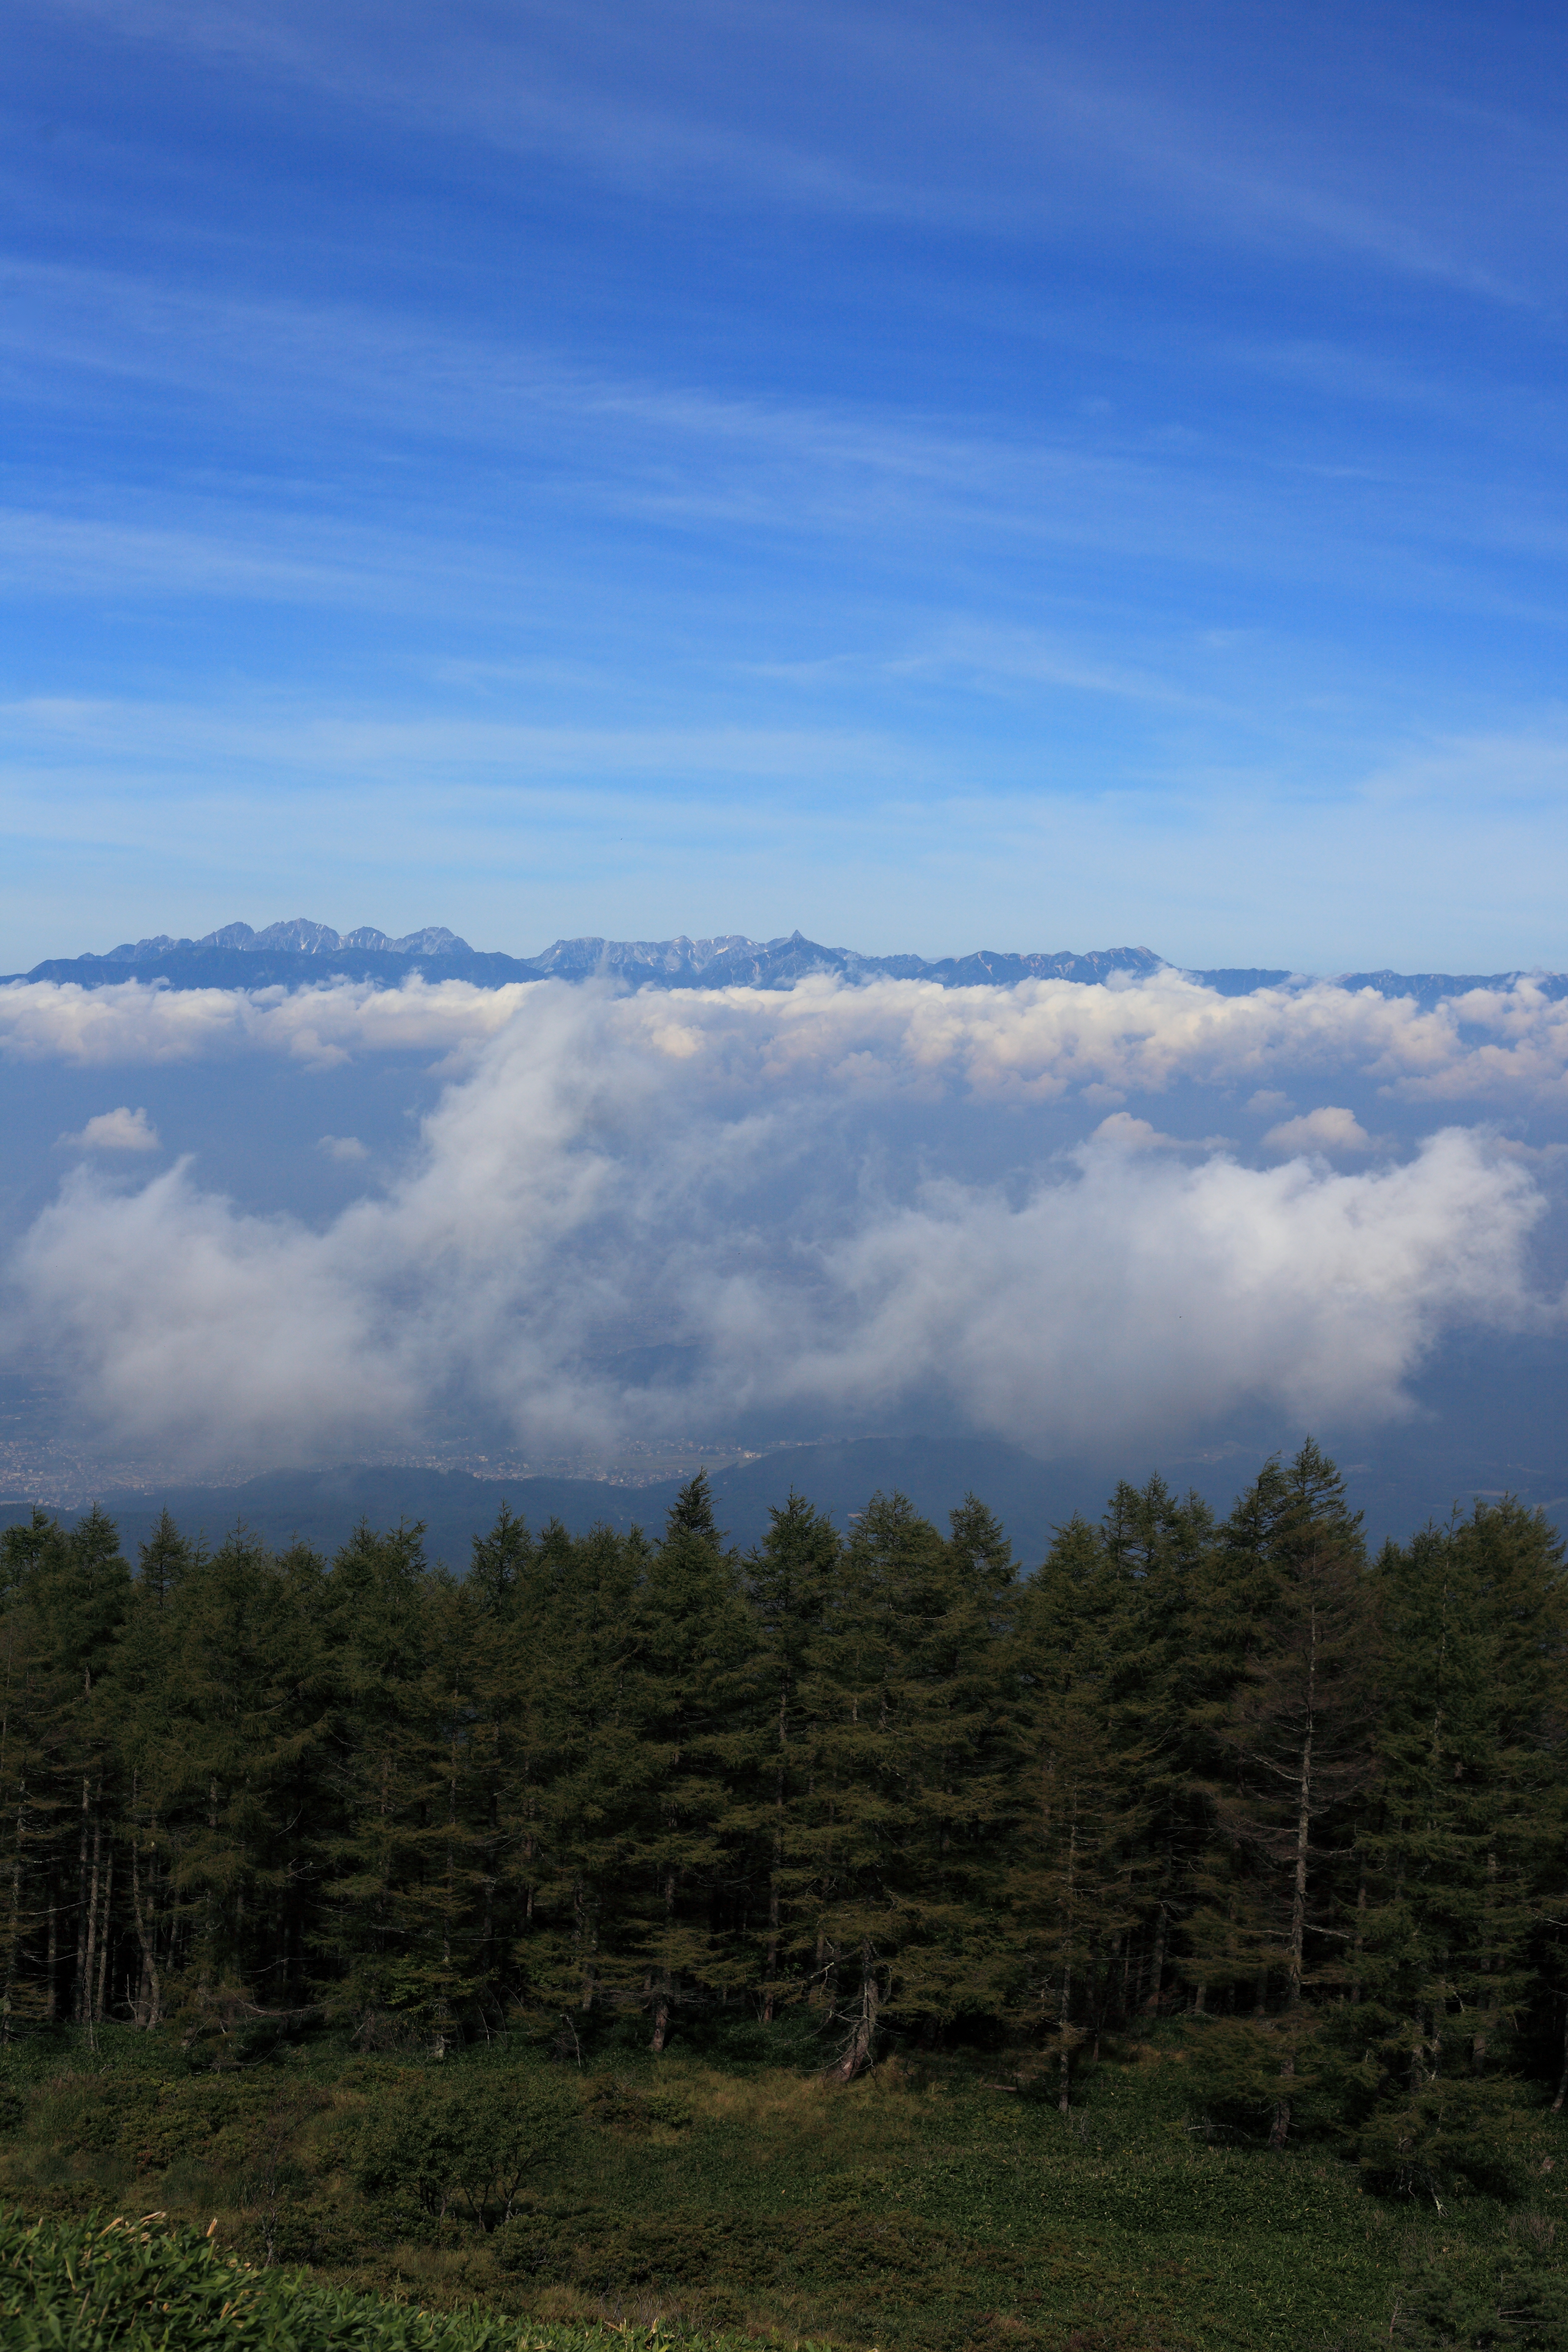
landscape, tree, nature, forest, grass, horizon, wilderness, mountain, cloud, sky, field, meadow, prairie, hill, mountain range, high, highland, ridge, plain, cool image, grassland, plateau, 5d, hires, habitat, markii, ecosystem, hi, res, resolution, nagano, matsumoto, utsukushigahara, rural area, meteorological phenomenon, natural environment, geographical feature, atmospheric phenomenon, woody plant, mountainous landforms